Ettore Mambretti

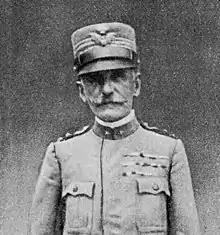

Ettore Mambretti (1859–1948) was an Italian general. He commanded the 6th Army during the Battle of Mount Ortigara.